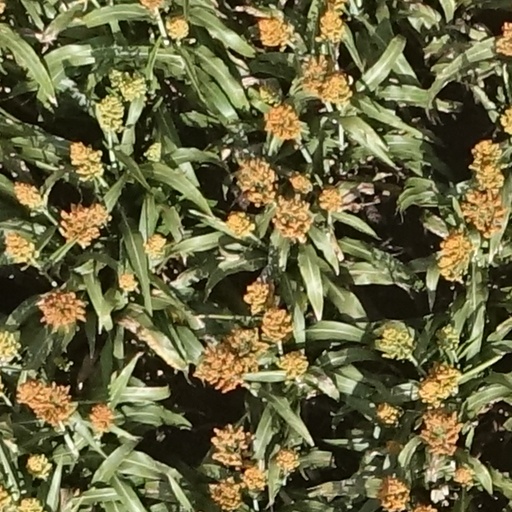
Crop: sorghum